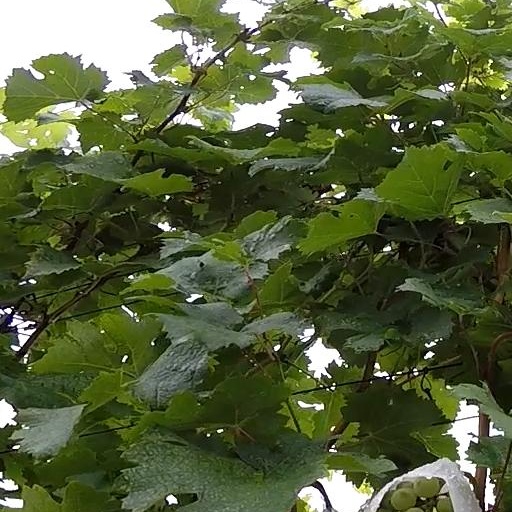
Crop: grape